General Cigar Company–Ansco Camera Factory Building

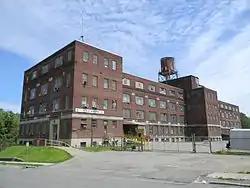
General Cigar Company–Ansco Camera Factory Building, May 2017

General Cigar Company–Ansco Camera Factory Building, also known as Agfa-Ansco, General Aniline and Film (GAF), and Anitec, is a historic factory complex located at Binghamton, Broome County, New York. It was originally built in 1927-1928 for the General Cigar Company; Ansco purchased the factory in 1937. The factory building is a four-story brick building with basement, five bays wide and 20 bays long. It has an intersecting four-story wing and two-story addition constructed in 1950. The building measures approximately 62 feet wide and 402 feet long. The powerhouse is a one-story, steel frame and brick building measuring 36 feet wide and 52 feet long. The buildings housed manufacturing operations of Ansco for cameras and photographic equipment. The factory closed in 1977.